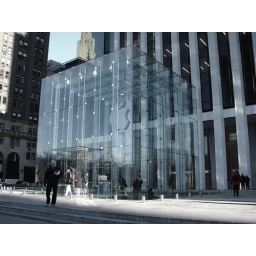
apple in a box